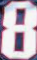
Number: 8